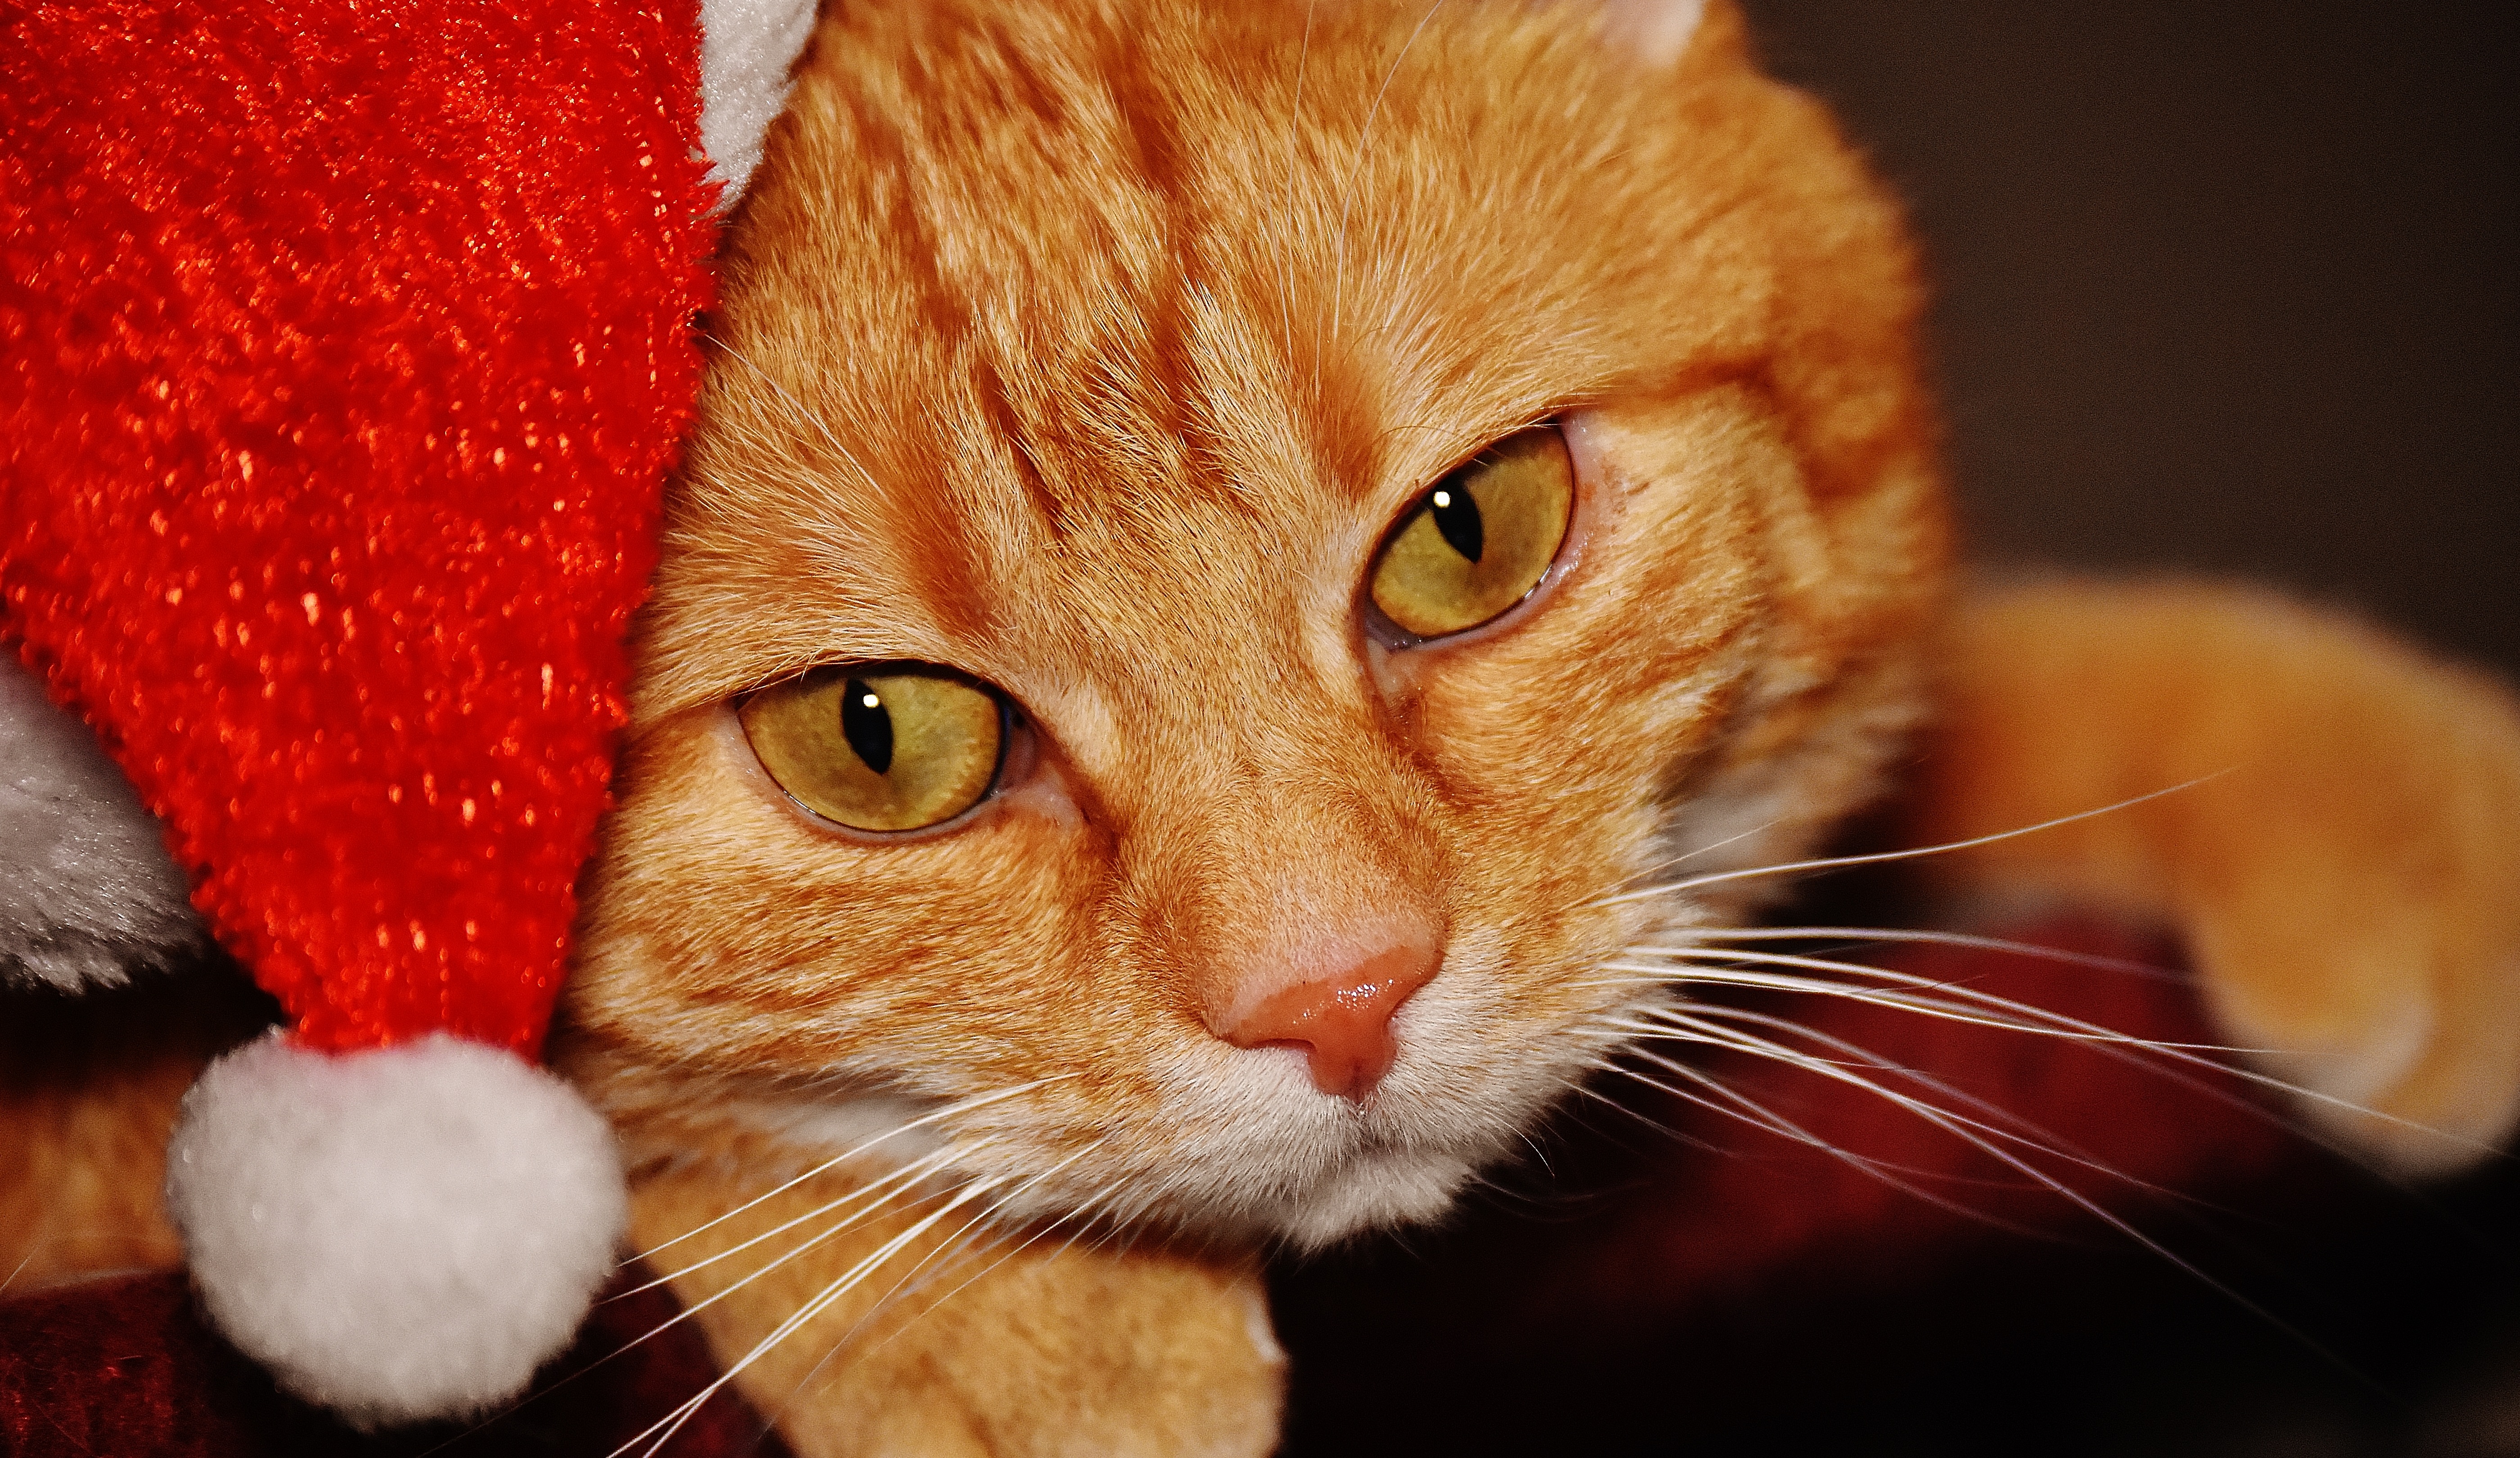
sweet, animal, cute, pet, fur, red, kitten, cat, mammal, christmas, playful, close up, santa hat, nose, whiskers, tiger, adidas, vertebrate, funny, organ, cuddly, animal world, domestic cat, mackerel, cat face, macro photography, young cat, red mackerel tabby, red cat, cat's eyes, tabby cat, small to medium sized cats, cat like mammal, domestic short haired cat